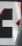
Number: 3